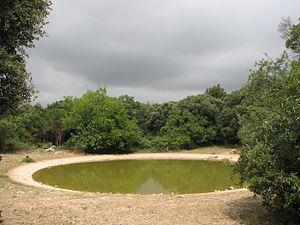
Viols-en-Laval est une commune française située dans le département de l'Hérault, en région Occitanie.